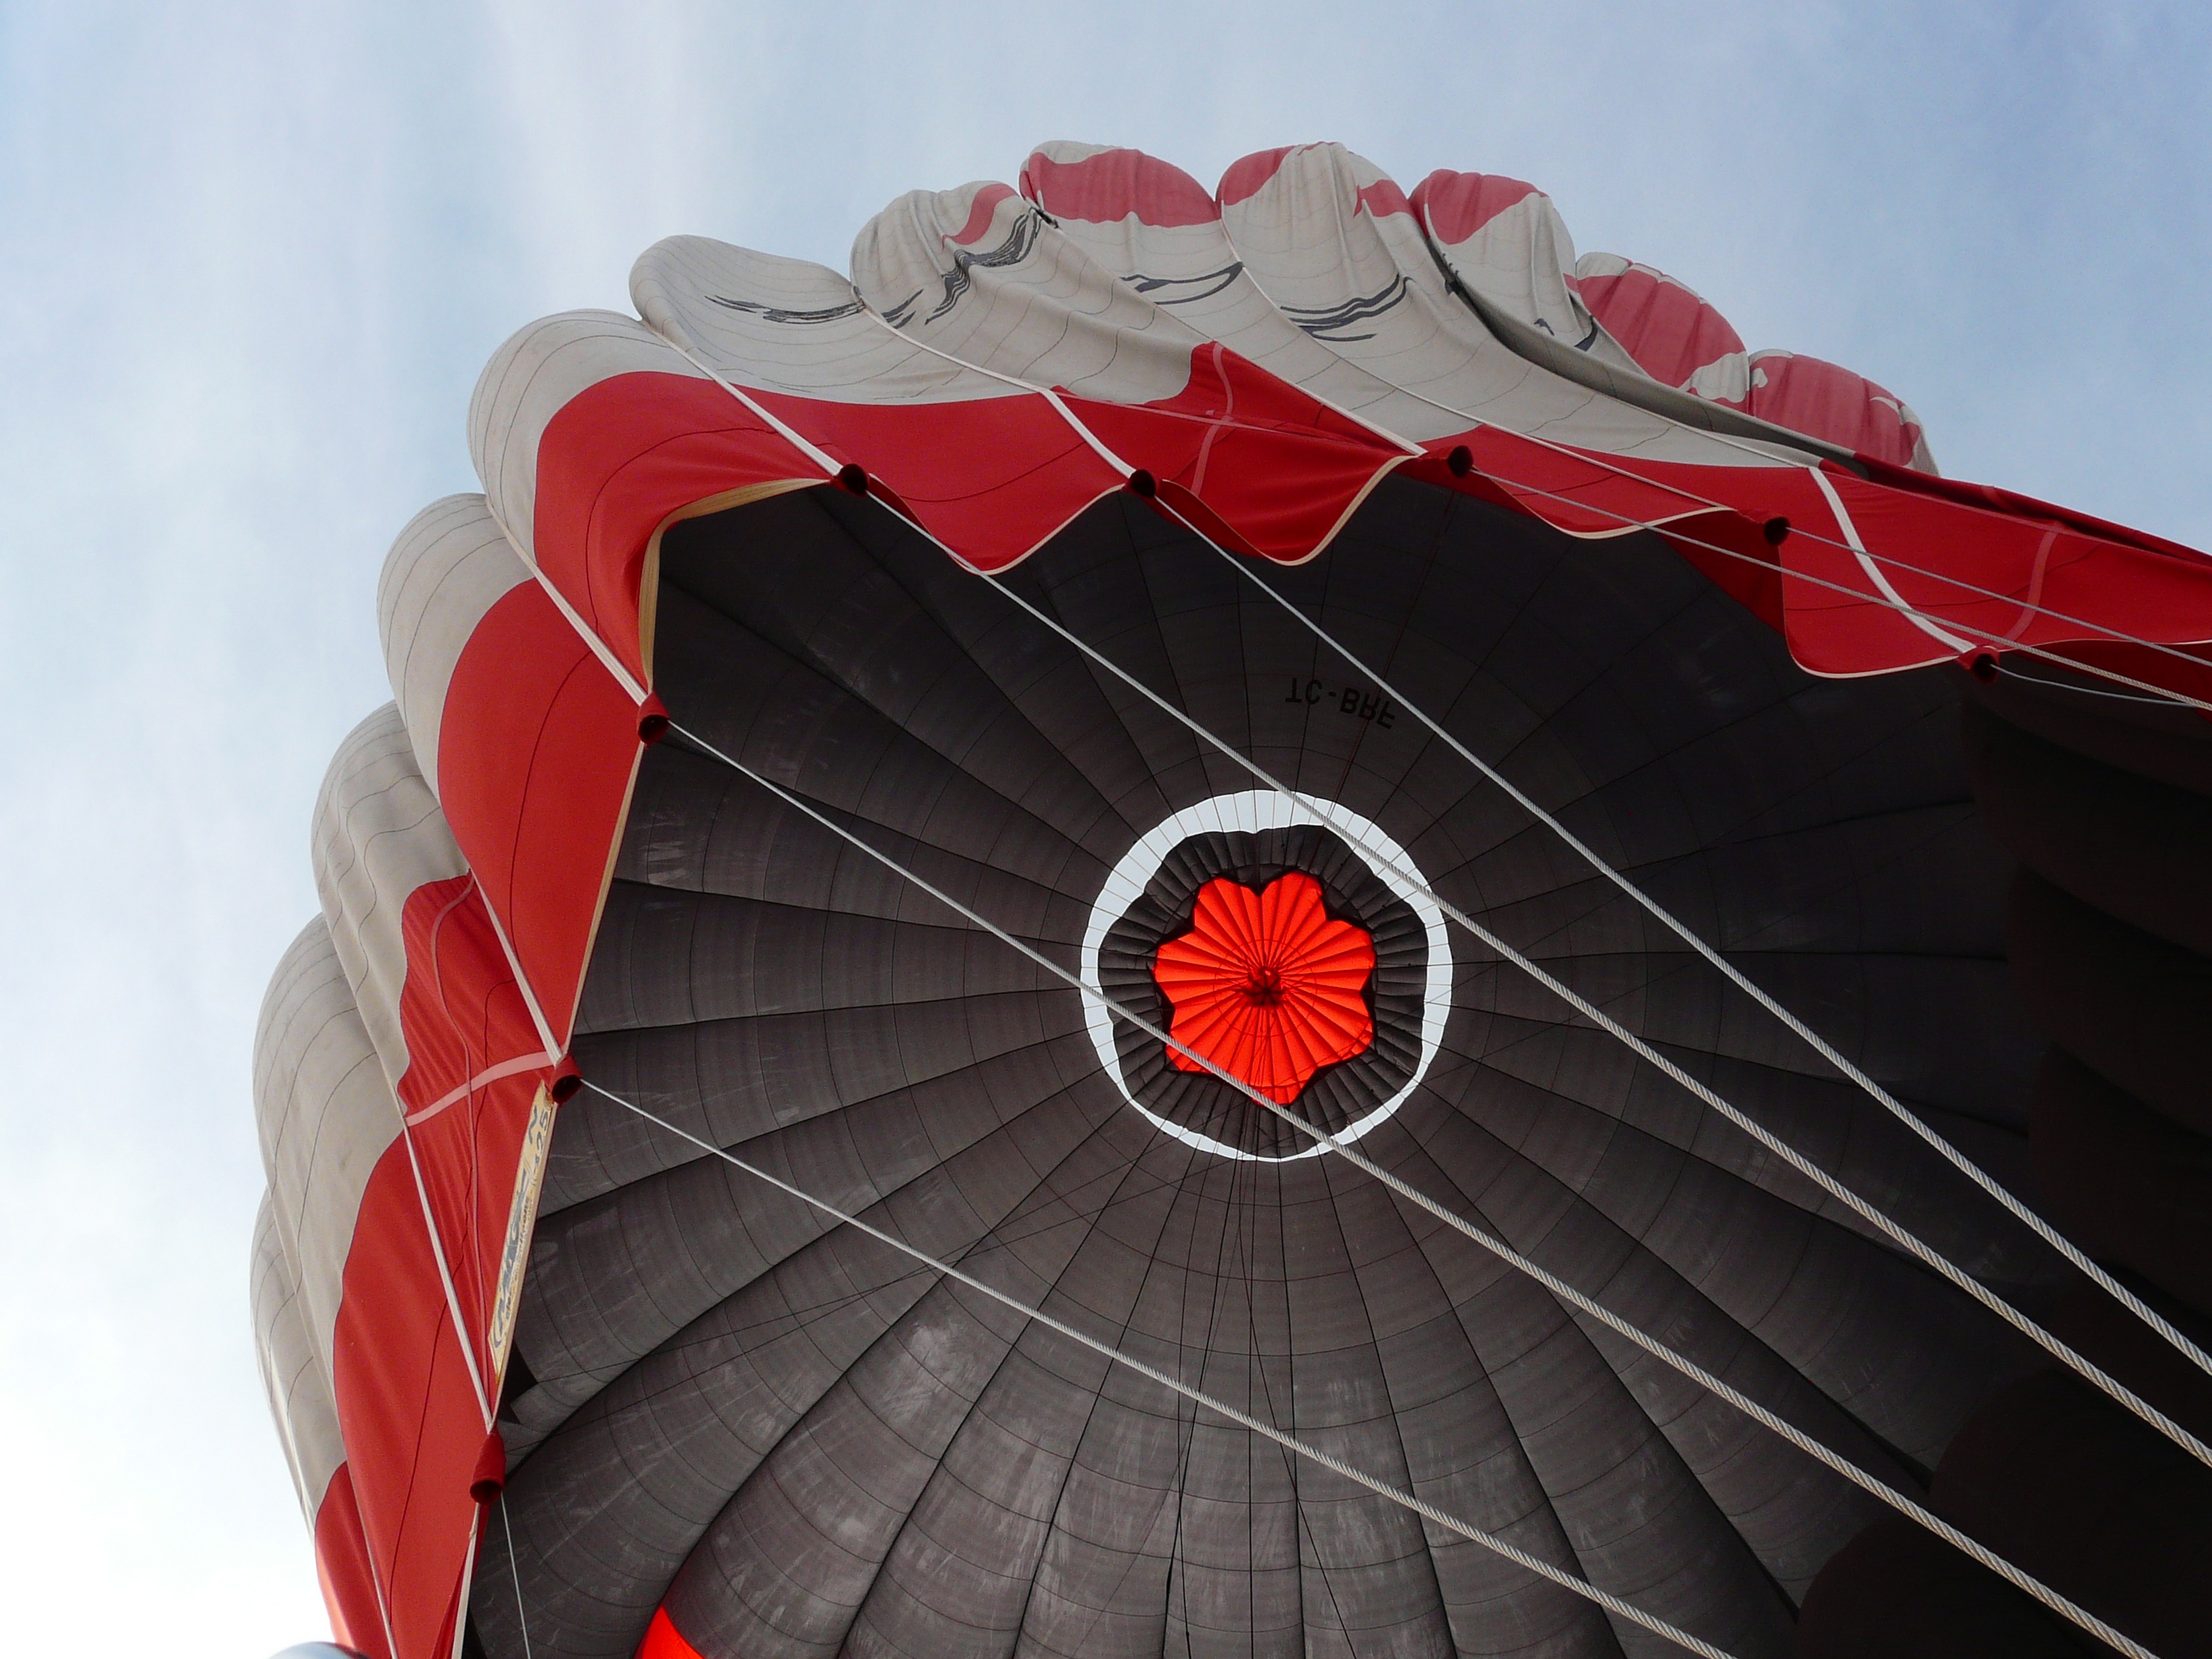
wing, wheel, hot air balloon, red, vehicle, umbrella, toy, landing, folding, sleeve, hot air balloon ride, balloon envelope, fashion accessory